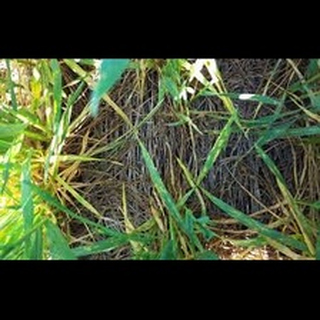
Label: wheat_tan_spot